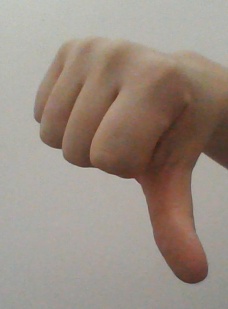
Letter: waw